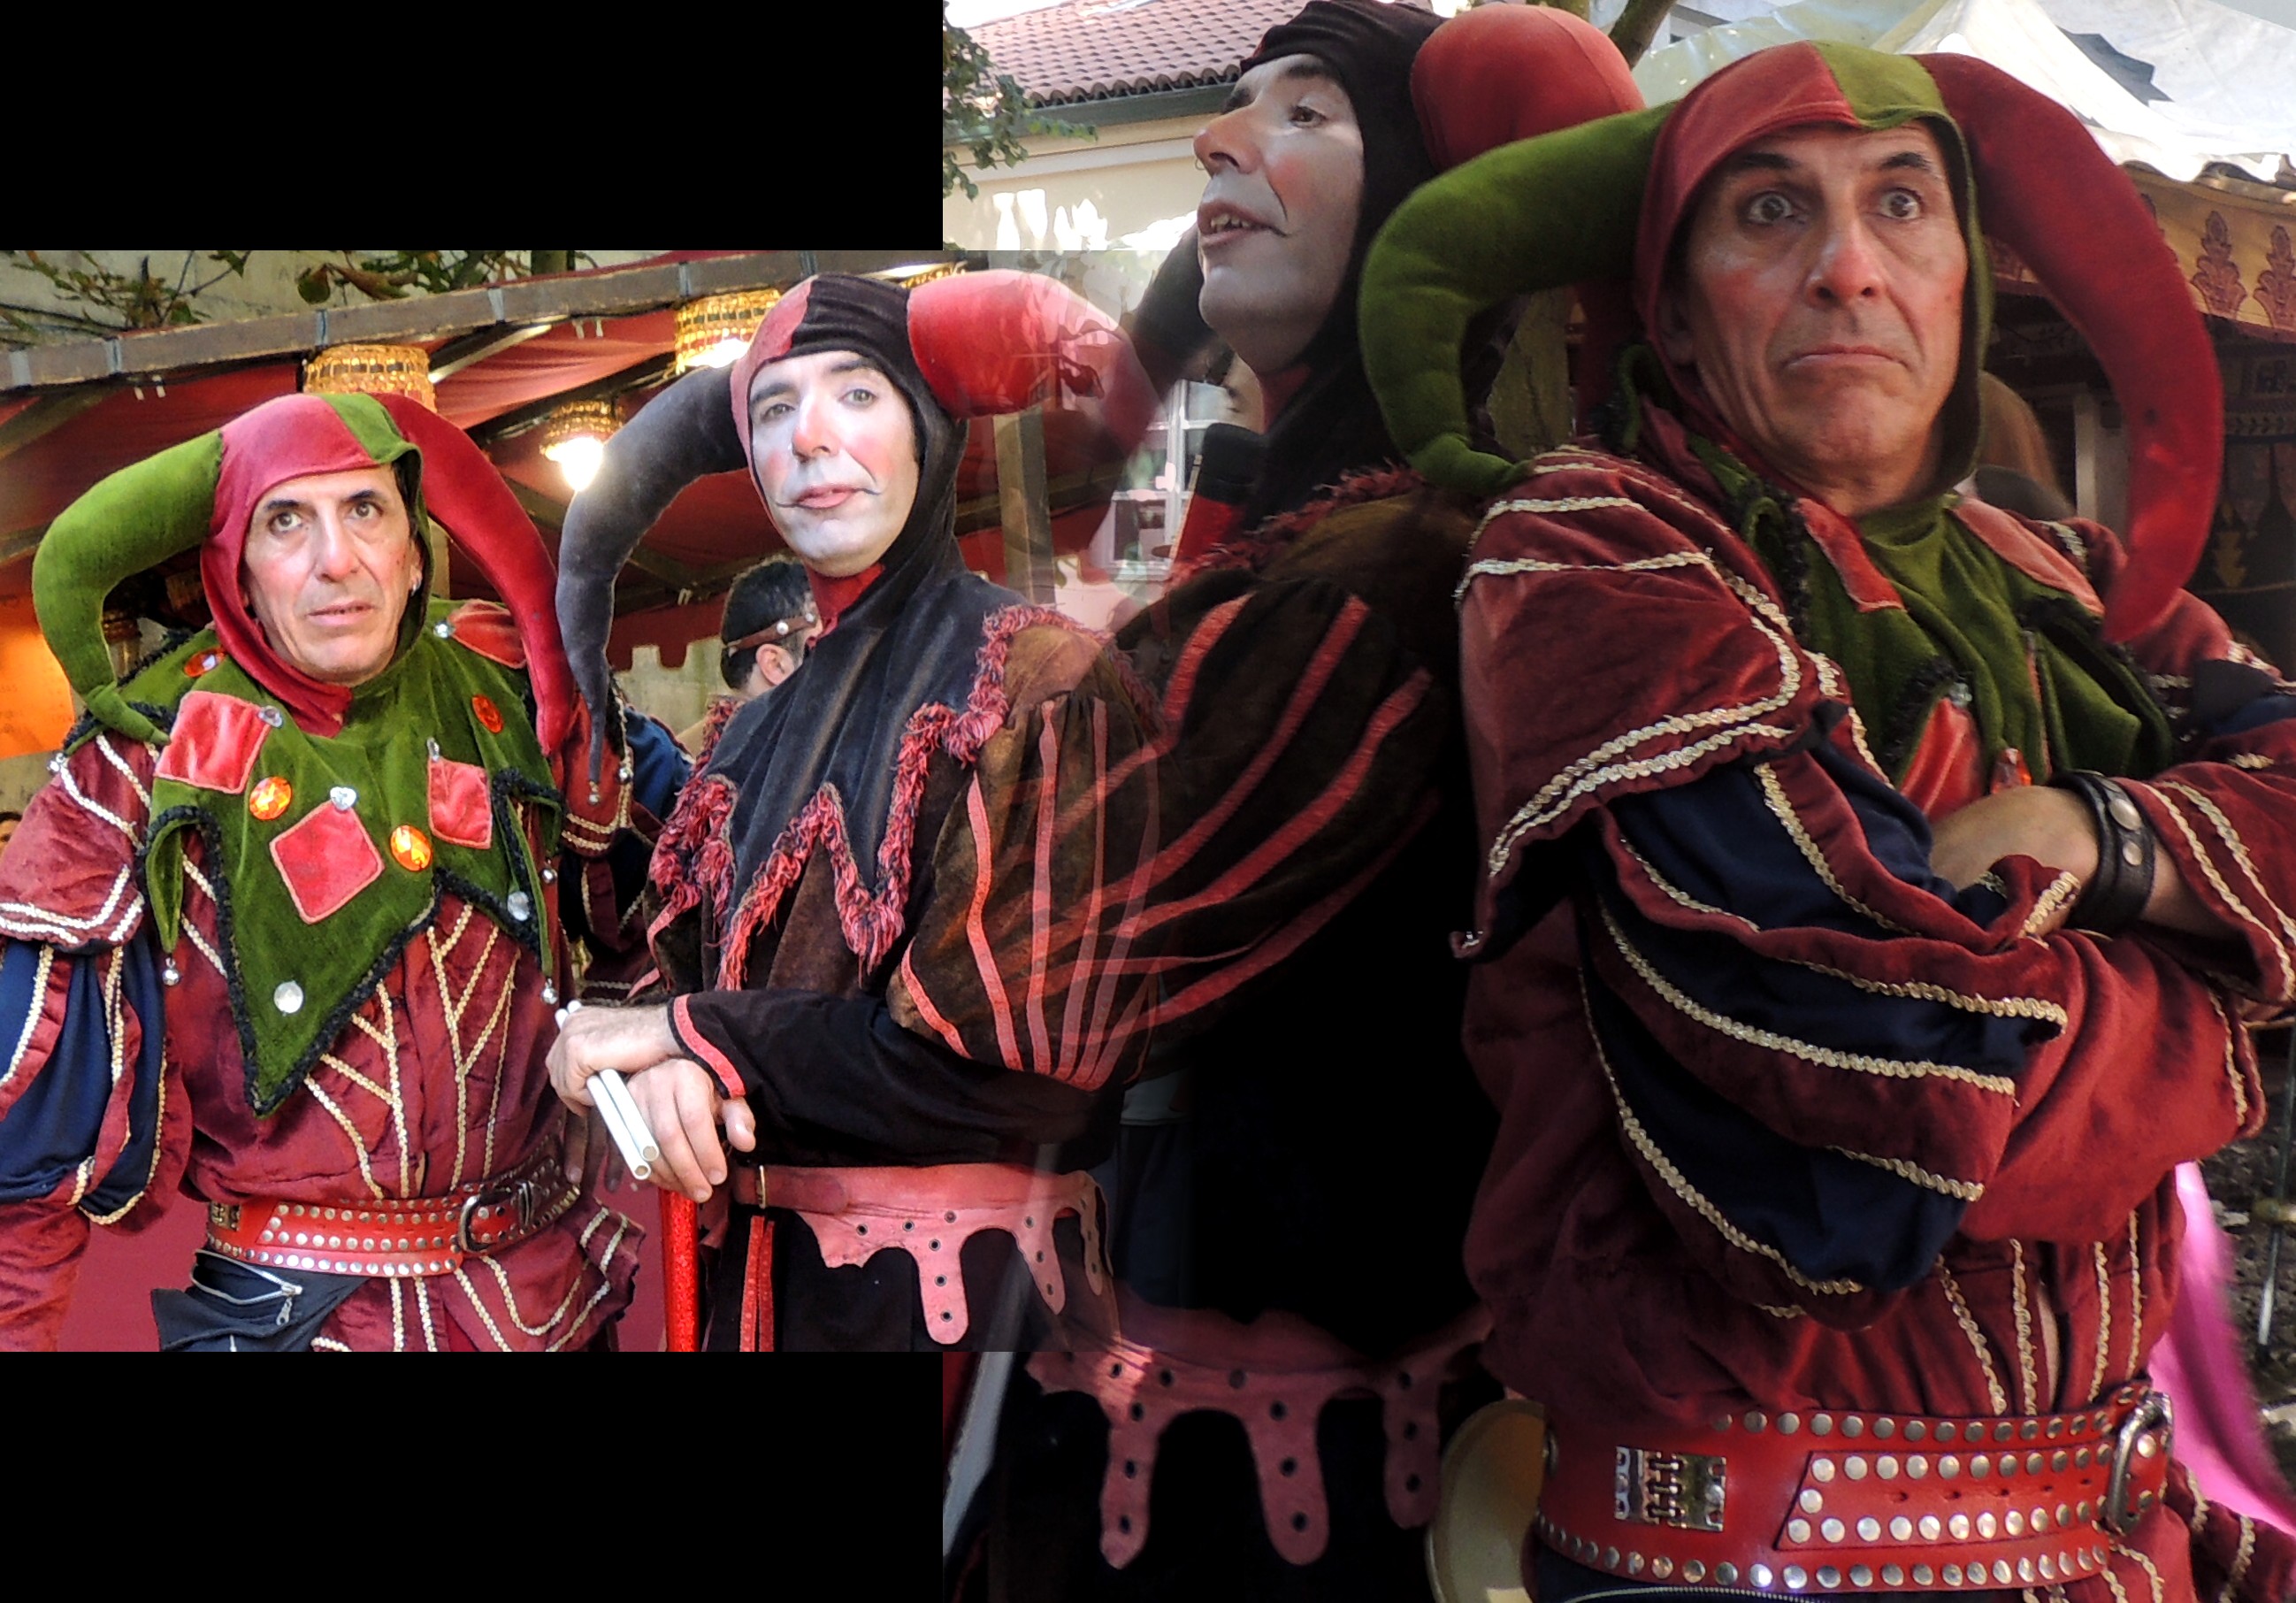
europe, carnival, clothing, medieval, festival, spain, espagne, europa, fiesta, galicia, espanha, feria, comics, espana, festa, galiza, cidadevella, corunna, galice, feiramedieval, recreaccion, lacoruna, acoru a, coru a, musical theatre